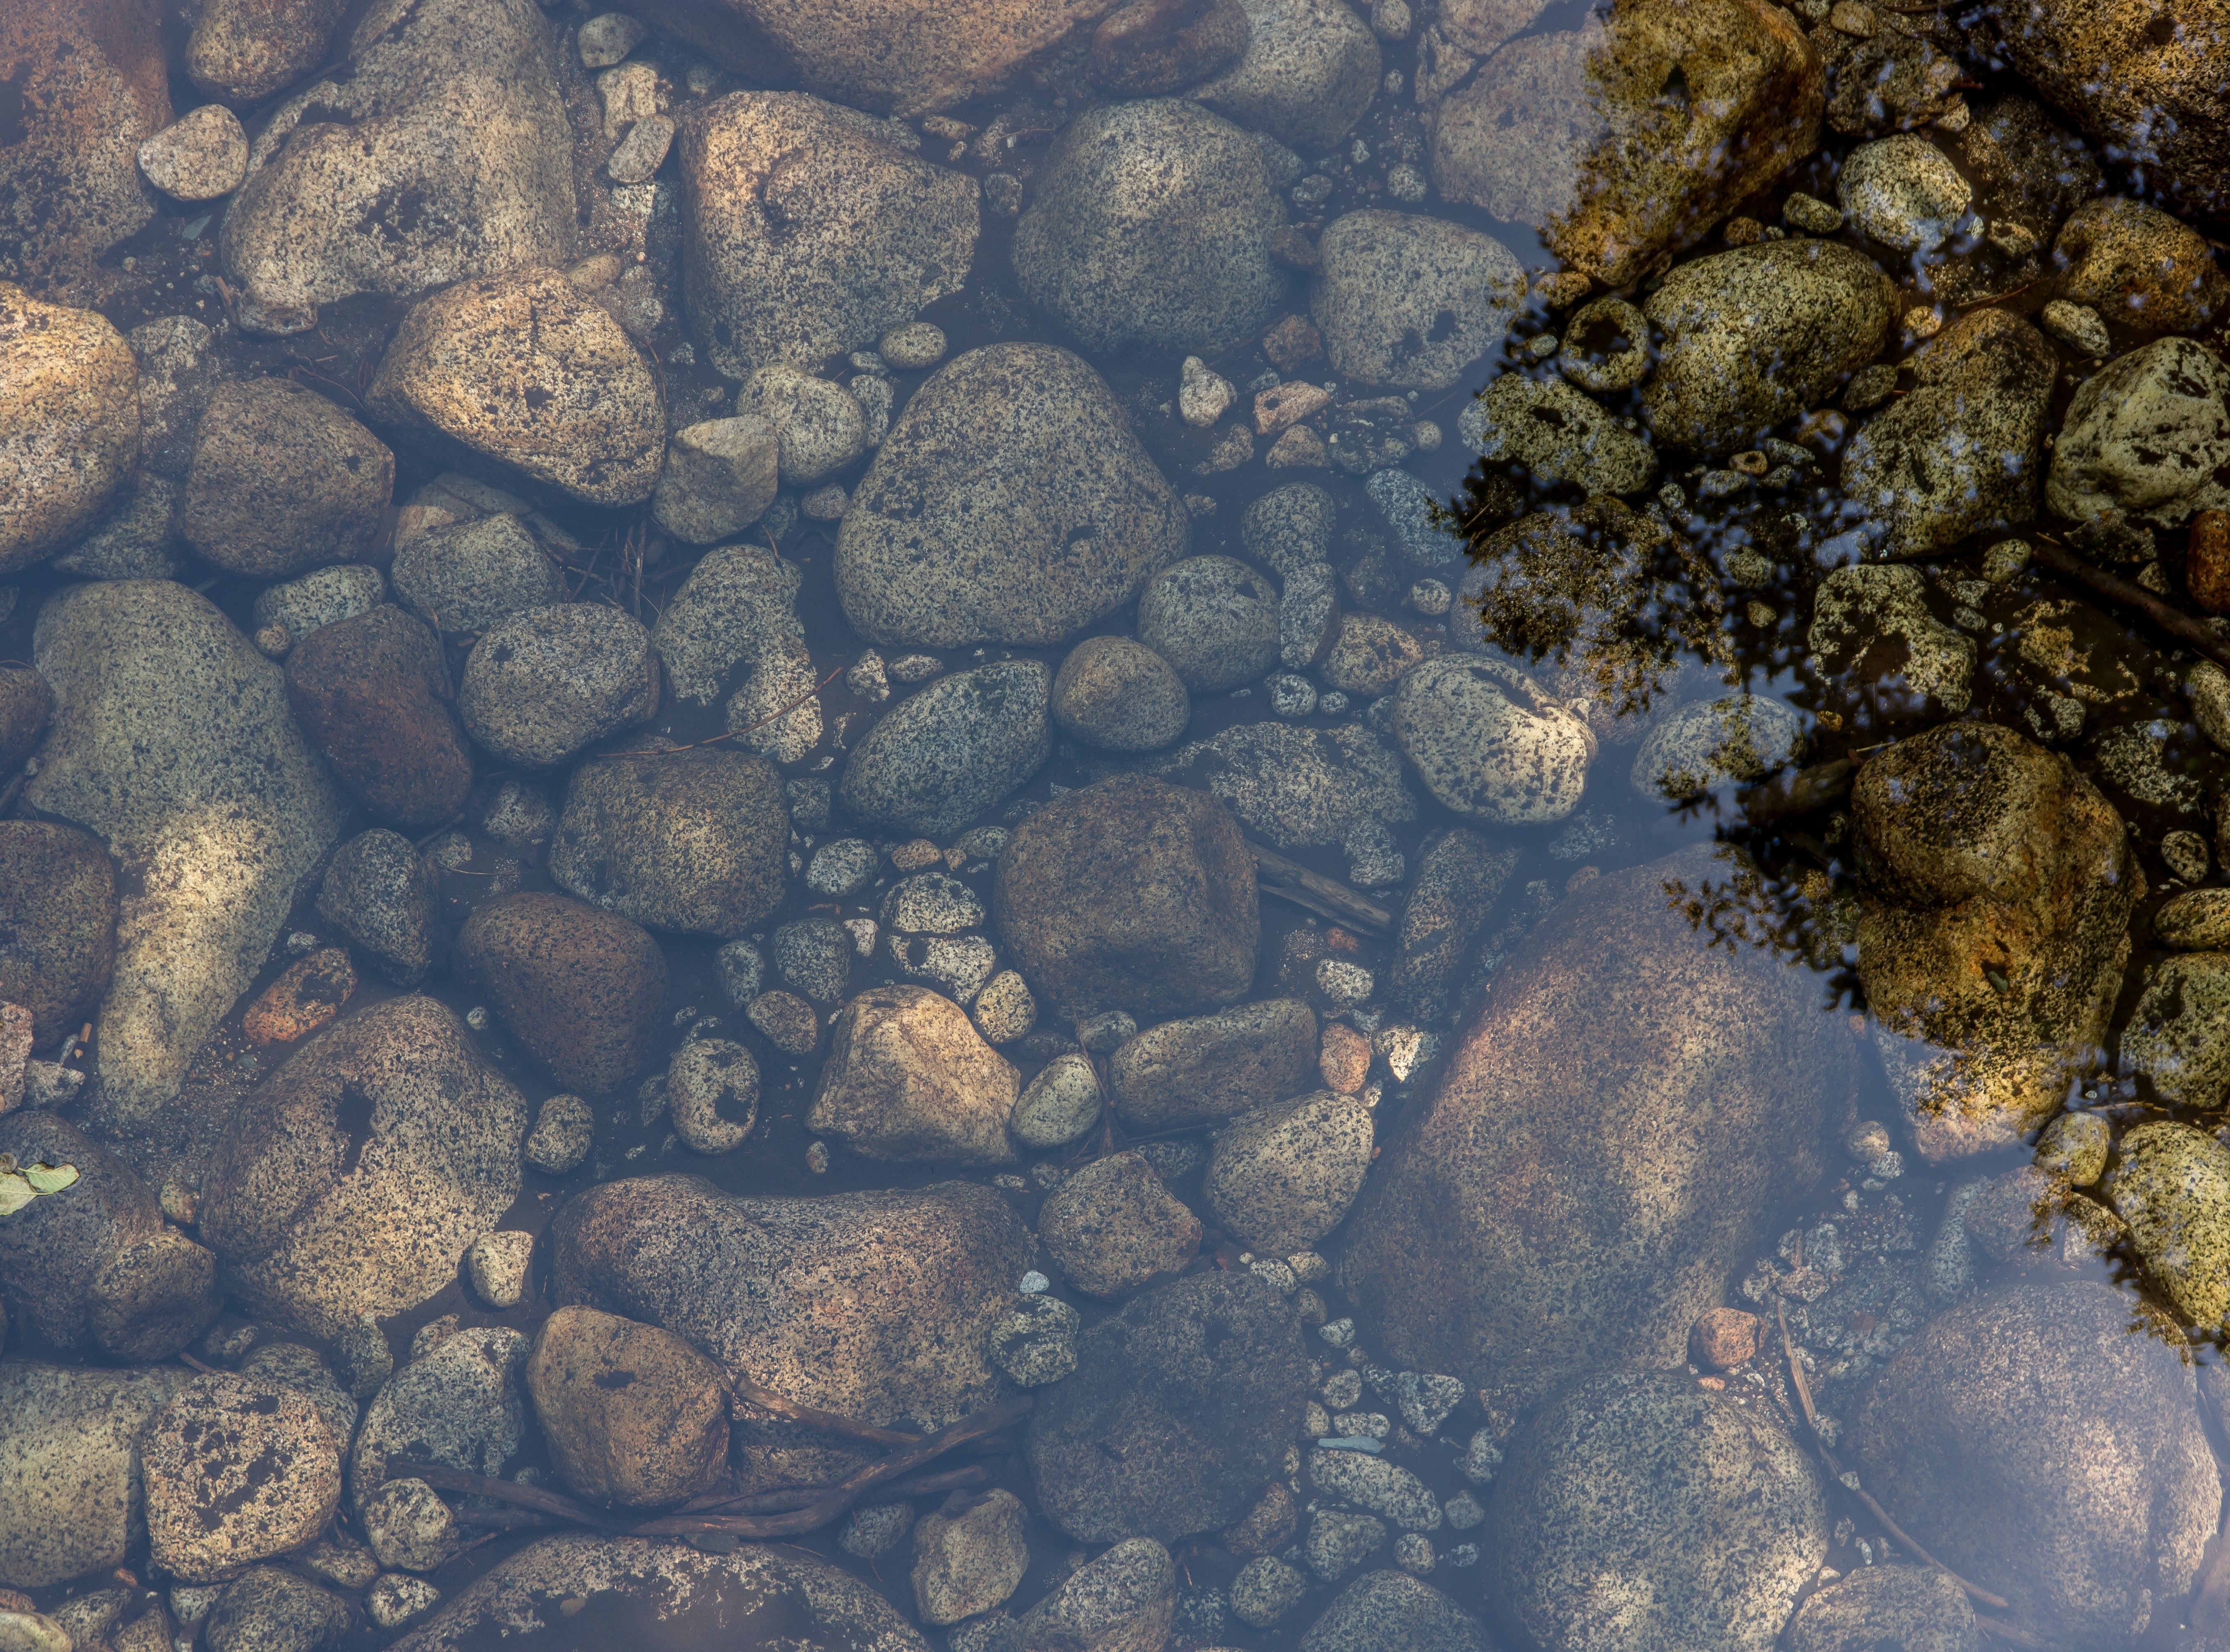
sea, water, nature, sand, rock, branch, ground, sunlight, texture, leaf, lake, frost, river, pond, reflection, smooth, soil, surface, transparent, stones, geology, pebbles, glassy, macro photography, natture